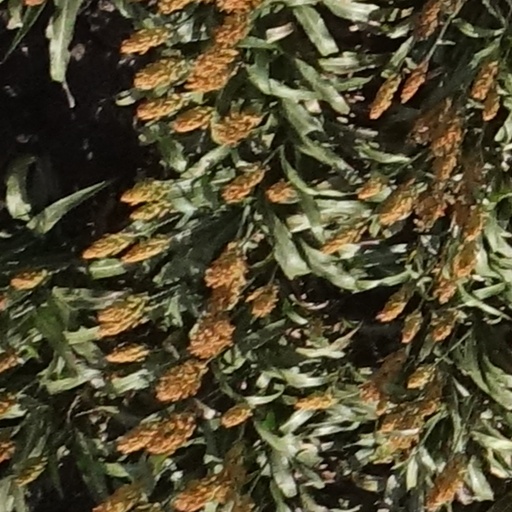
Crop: sorghum